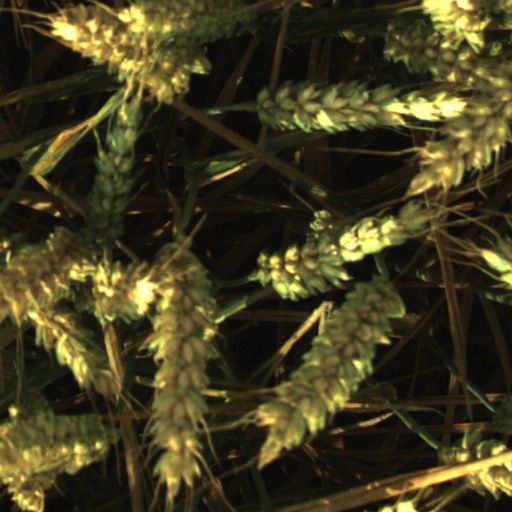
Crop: wheat